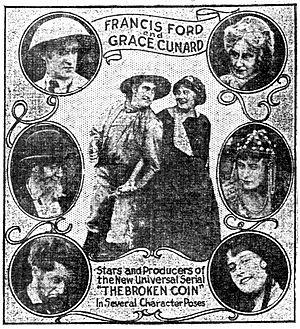
The Broken Coin est un serial américain muet en 22 chapitres réalisé par Francis Ford, sorti en 1915.